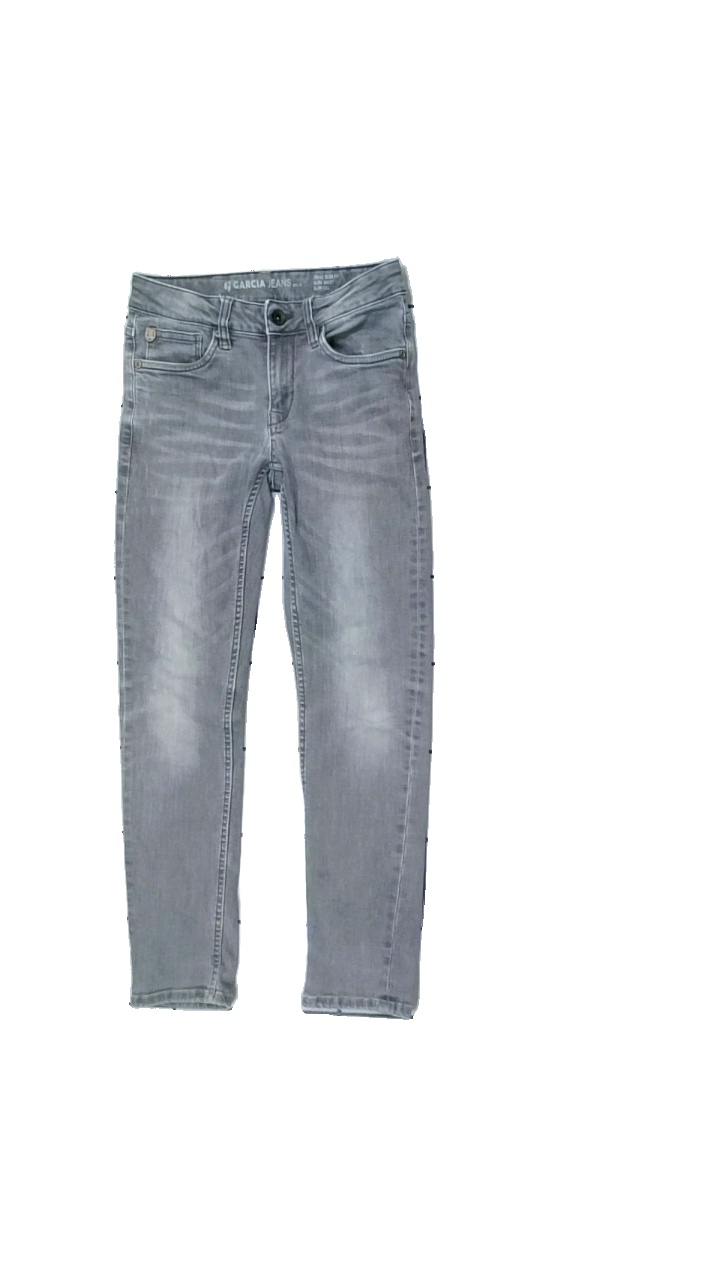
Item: Jeans (Children)
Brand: Garcia Jeans
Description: grå jeans
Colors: Grey
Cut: Regular
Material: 100% cotton
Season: All
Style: Denim
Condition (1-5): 5
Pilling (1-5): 5
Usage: Reuse
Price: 50-100